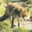
Label: fox